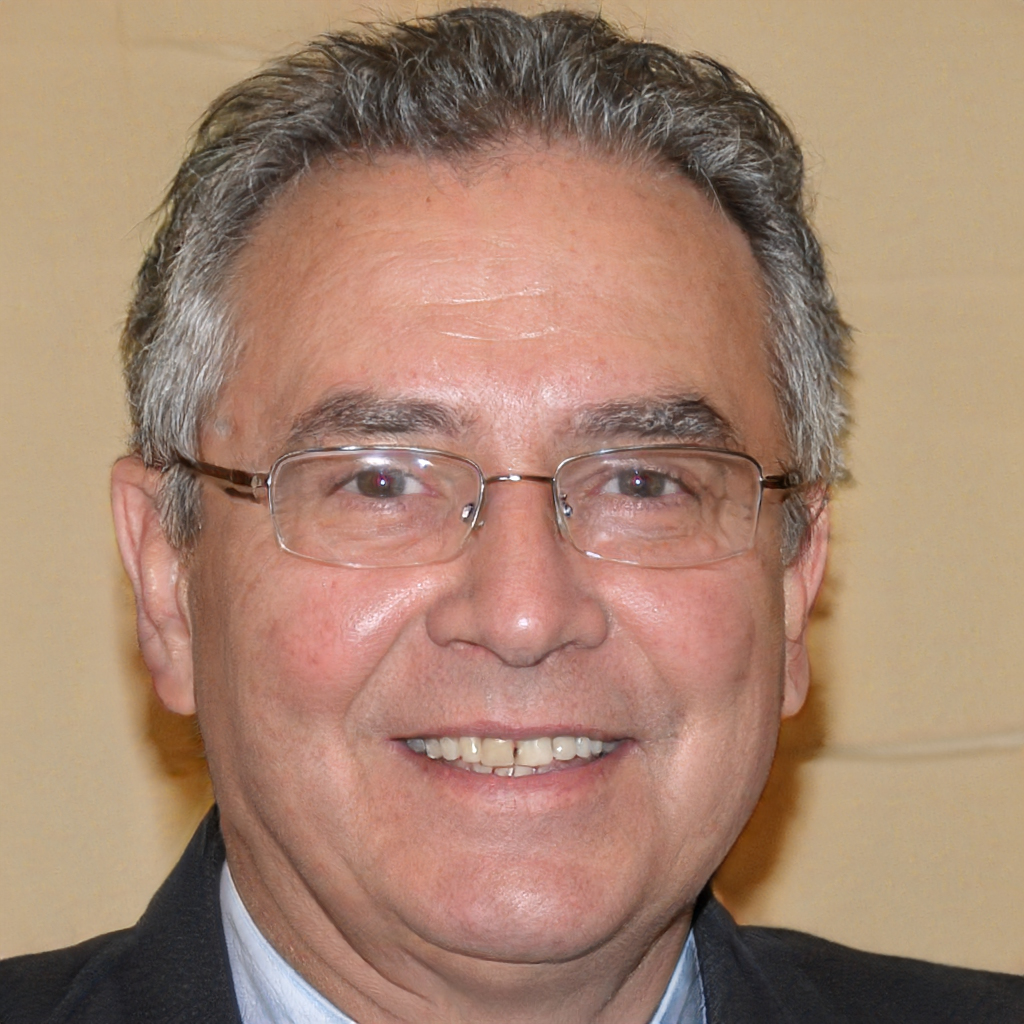
Gender: Male